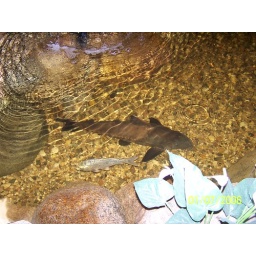
Alex took this...it's of the fish in the river at Preuss Animal House.